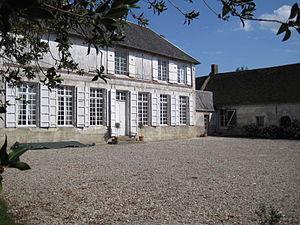
Pommera